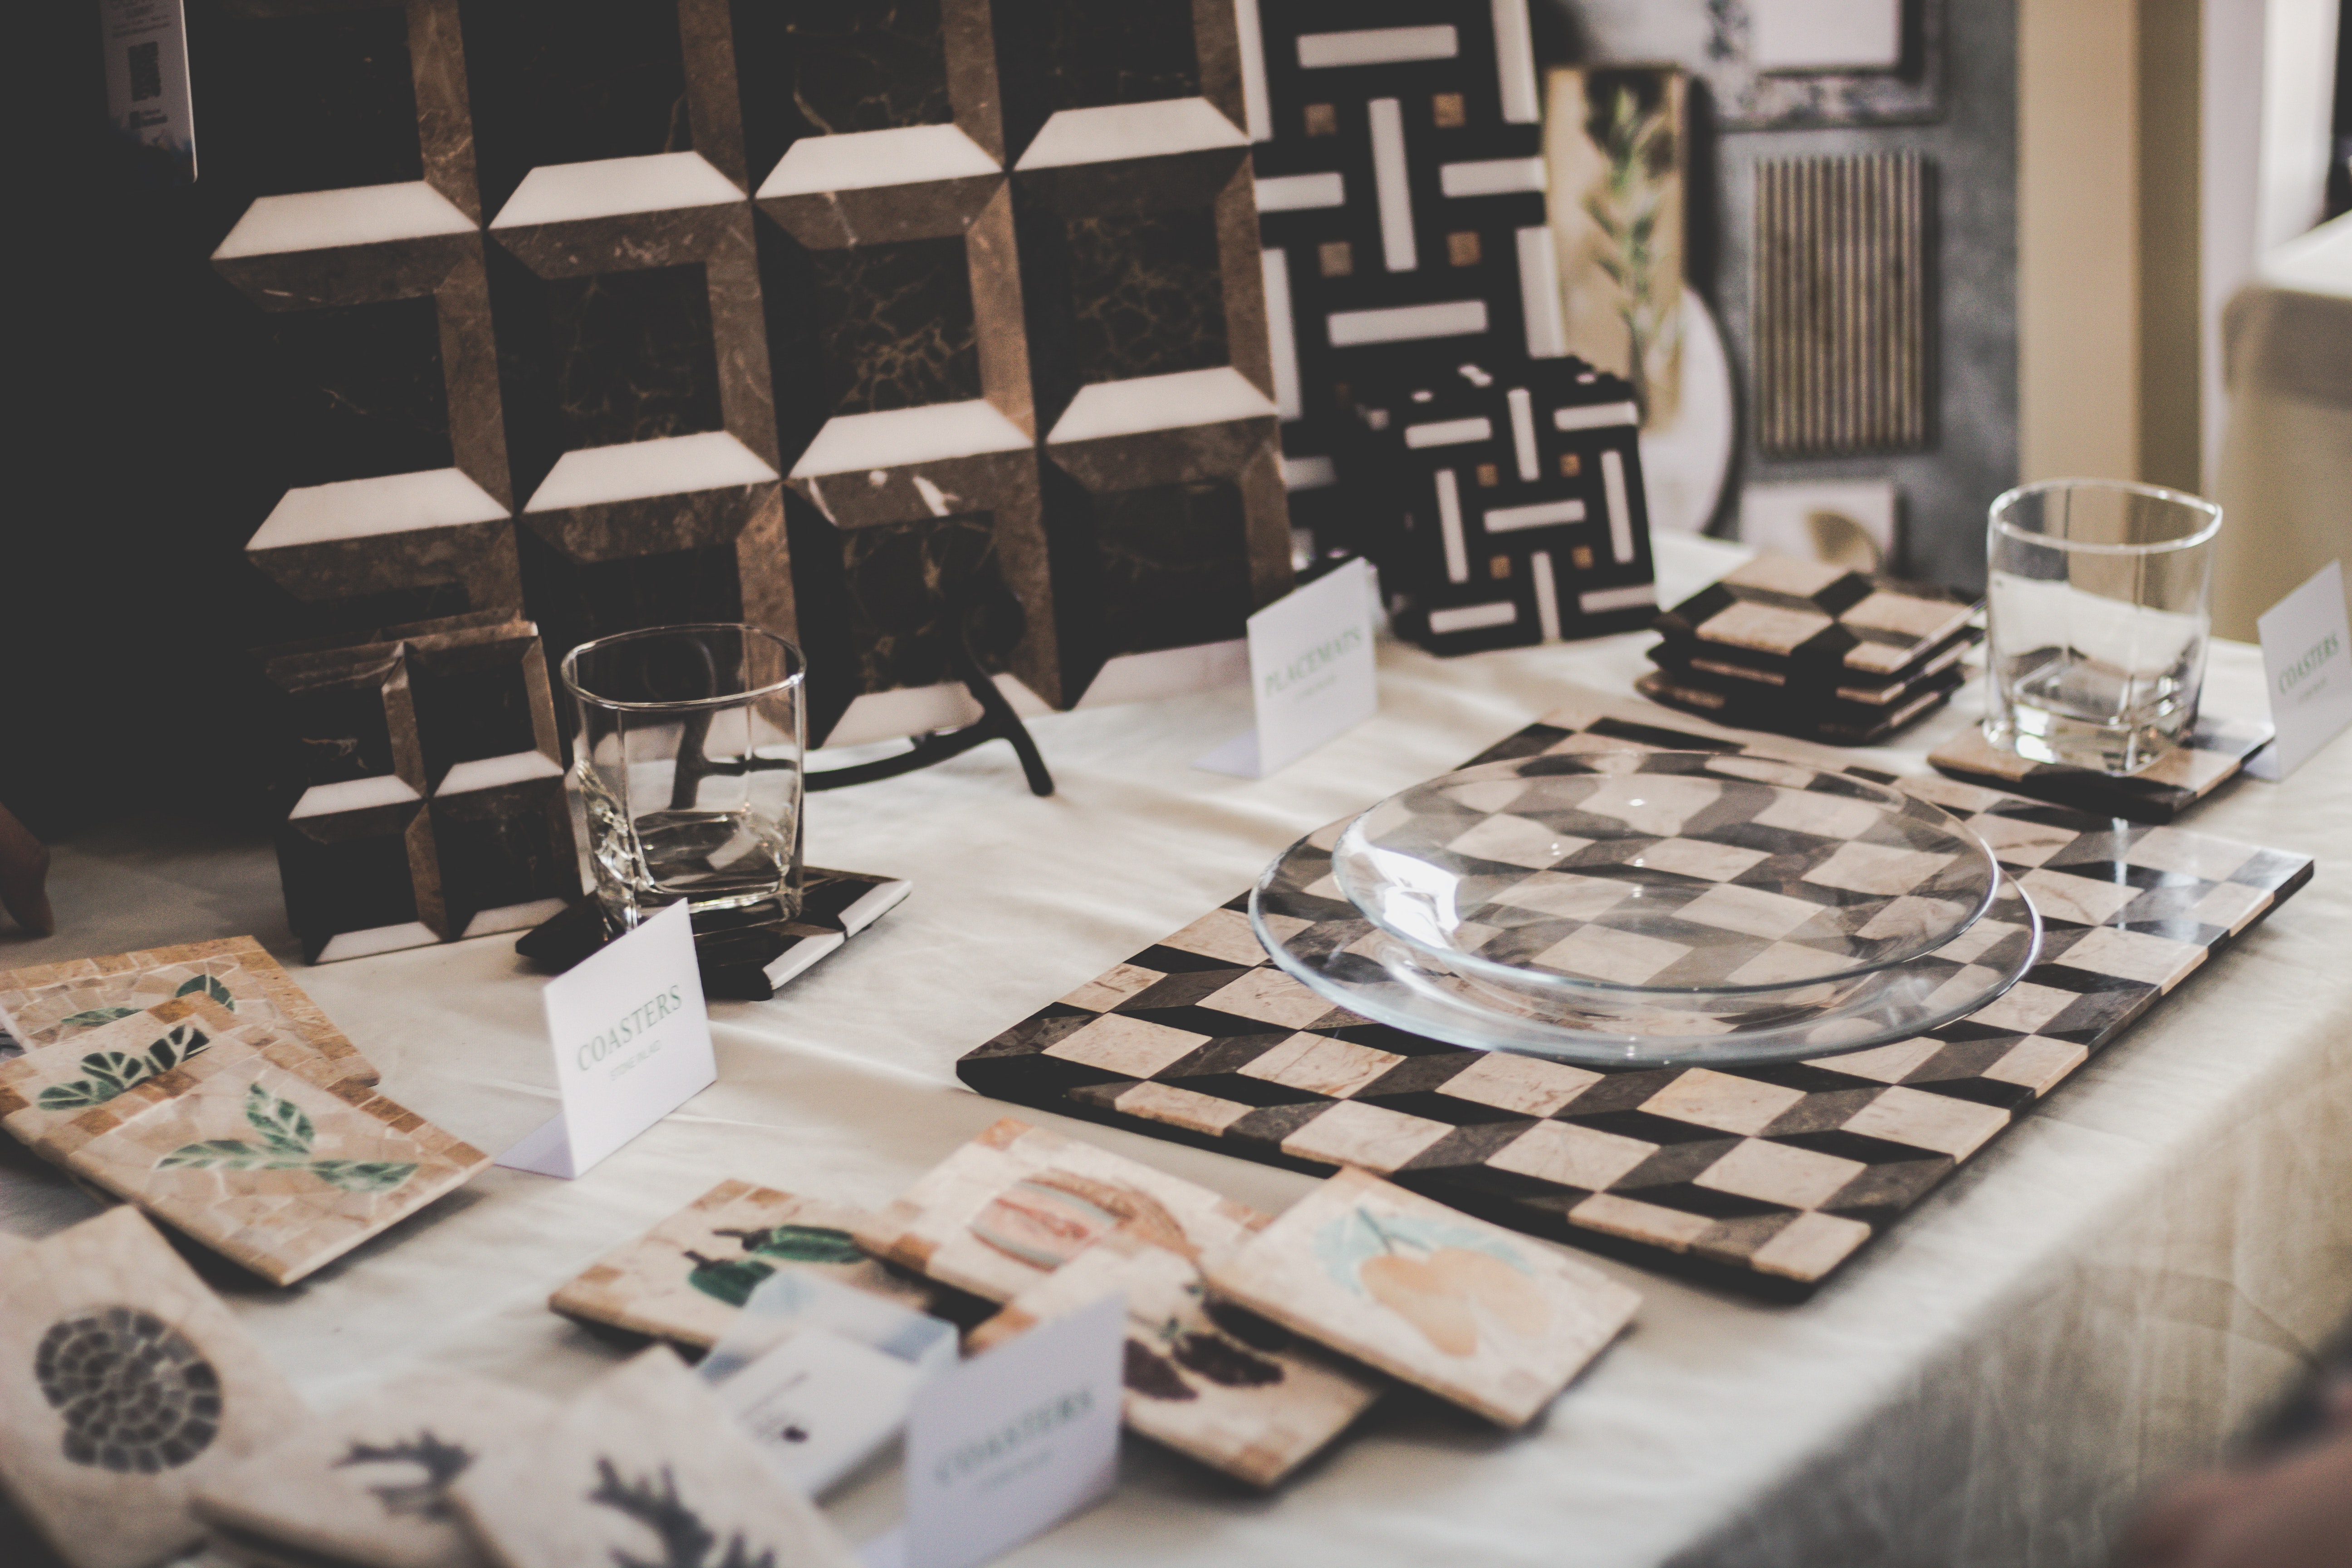
games, table, recreation, indoor games and sports, room, furniture, design, interior design, tablecloth, textile, tile, pattern, linens, sports equipment